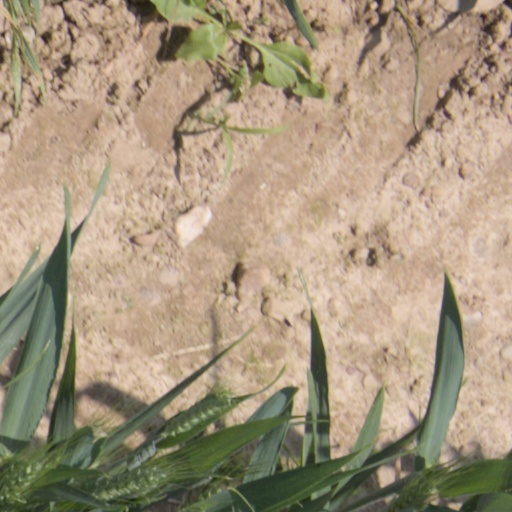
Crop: wheat